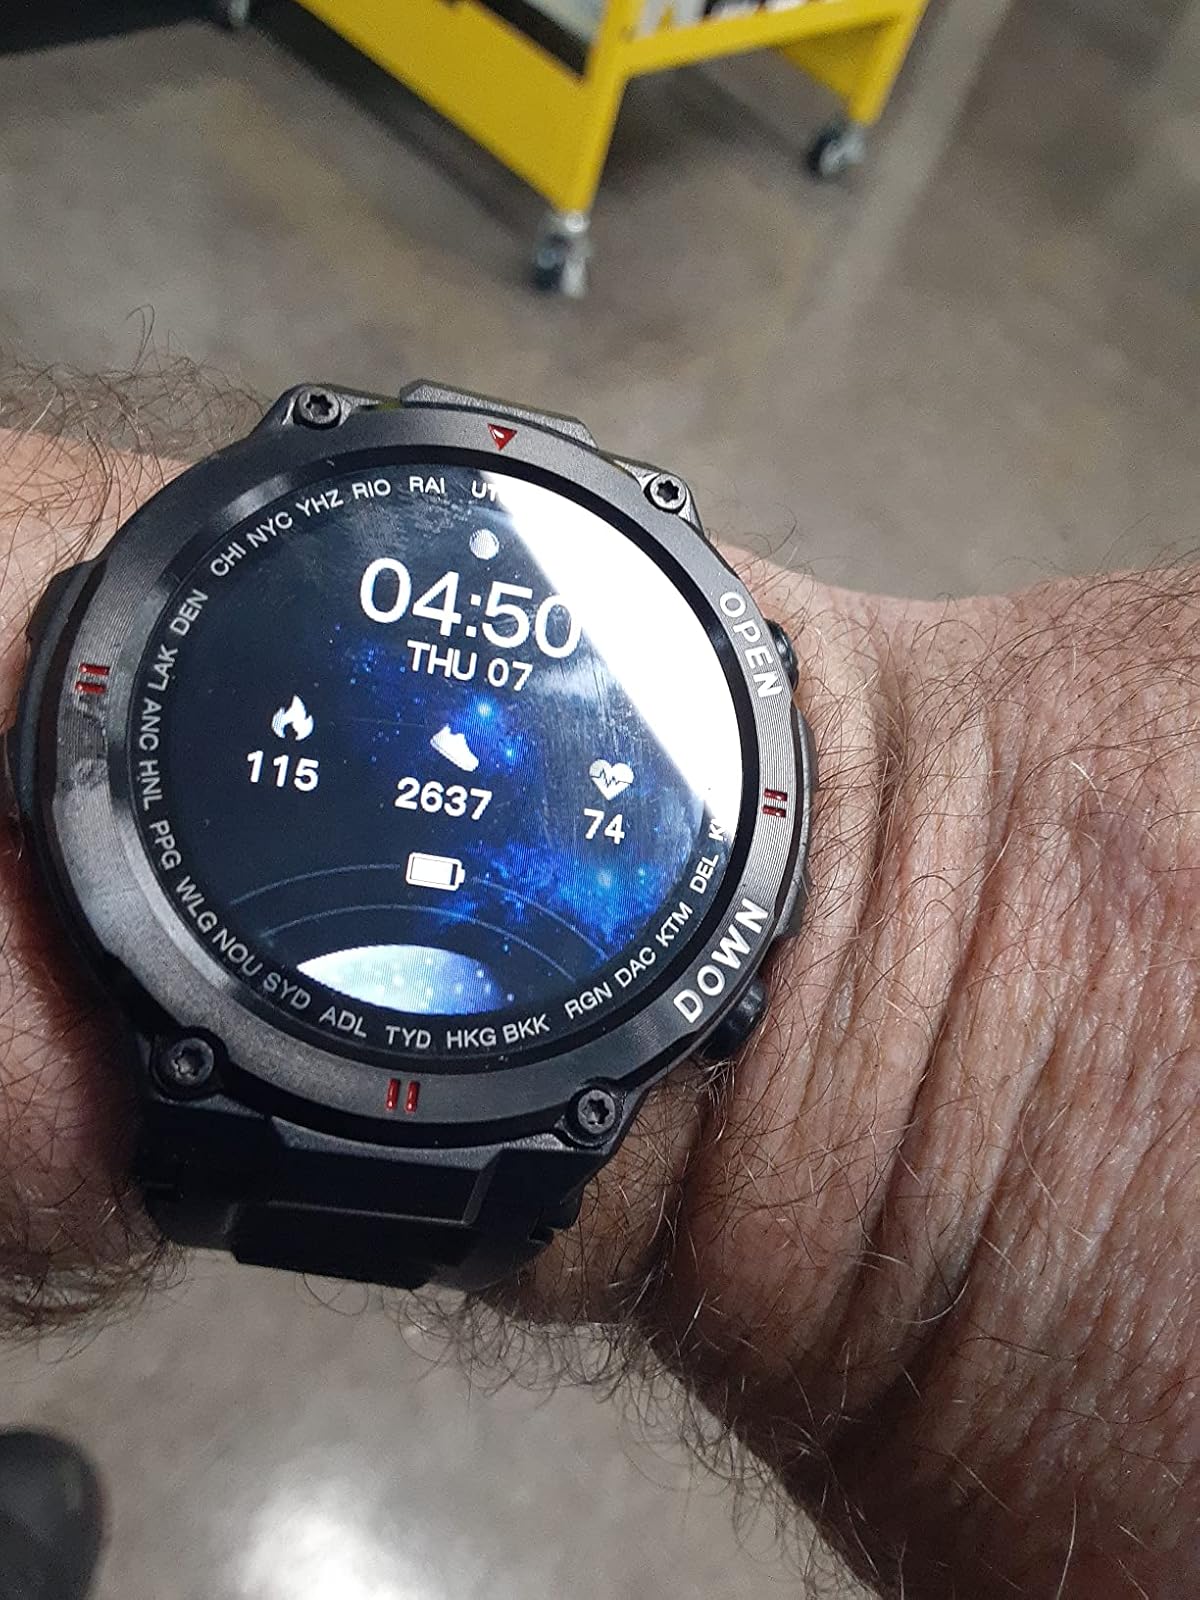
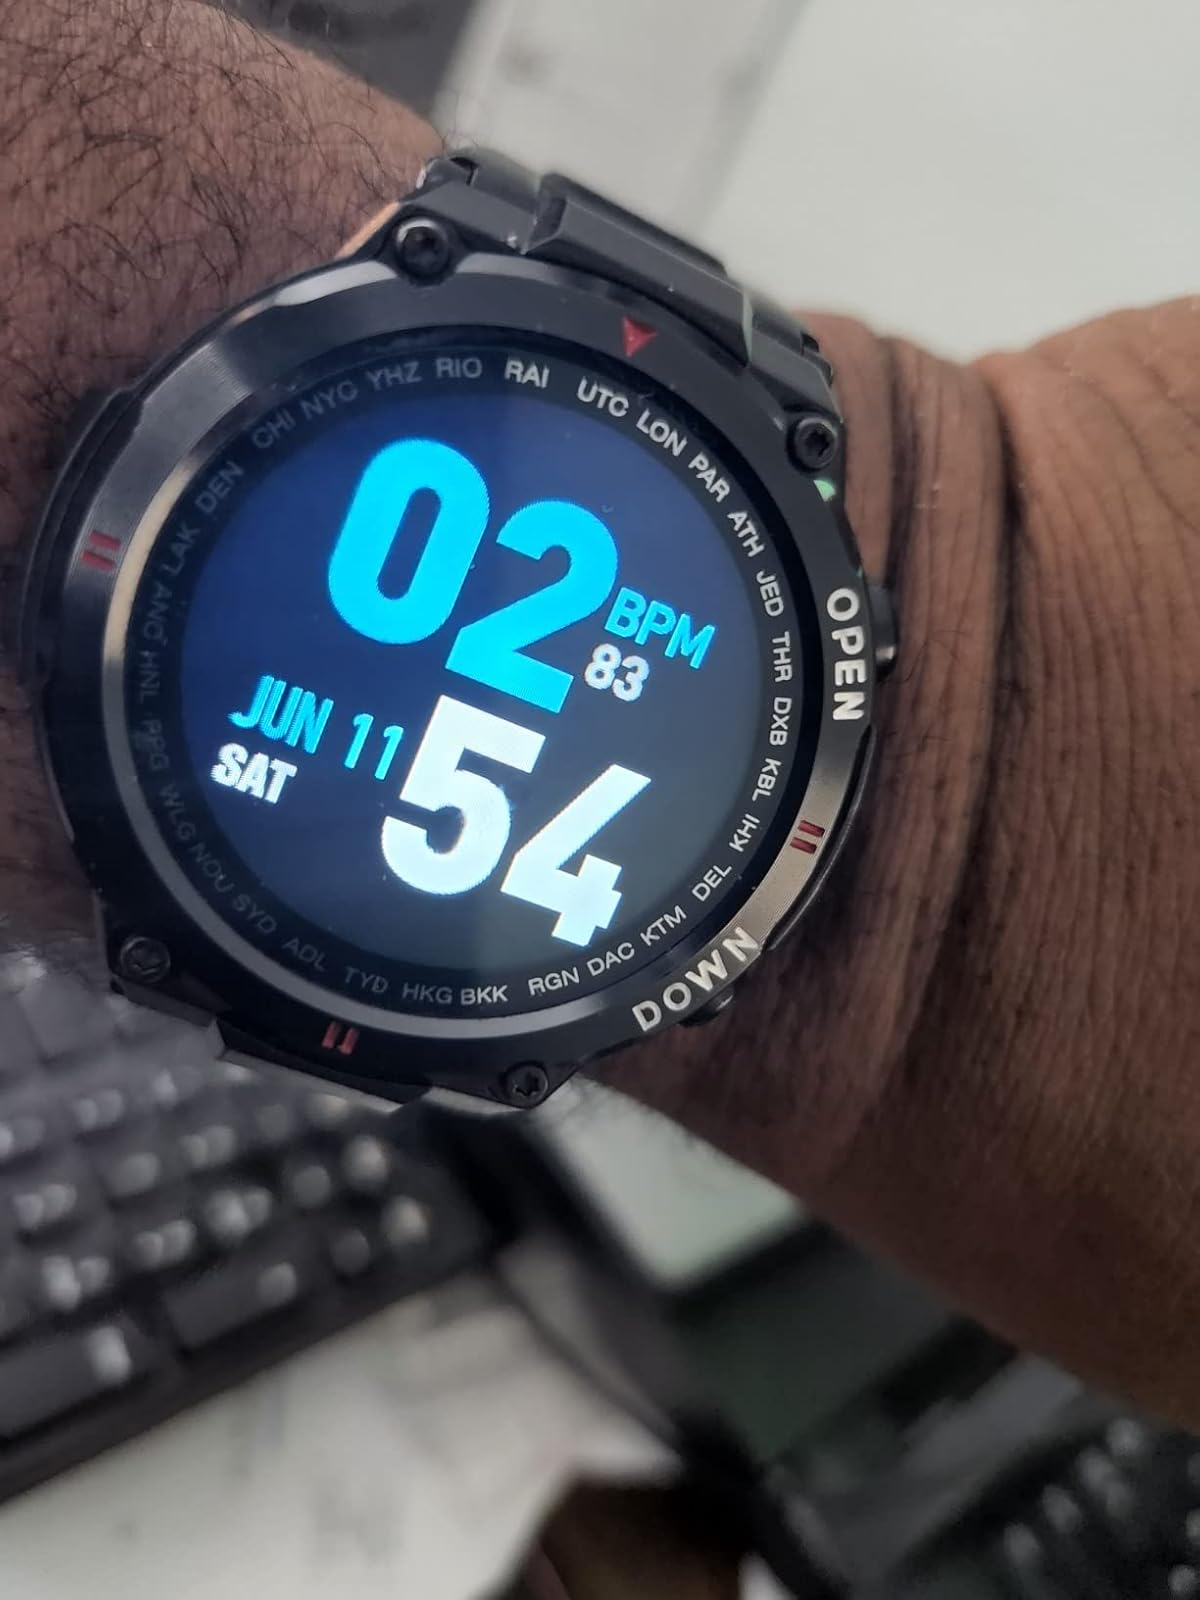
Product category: smartwatch
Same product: yes